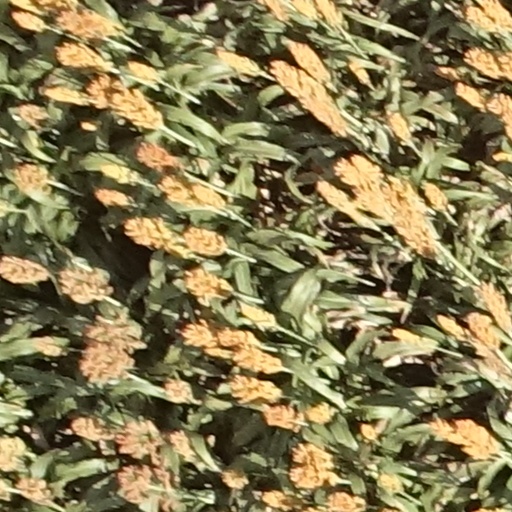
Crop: sorghum